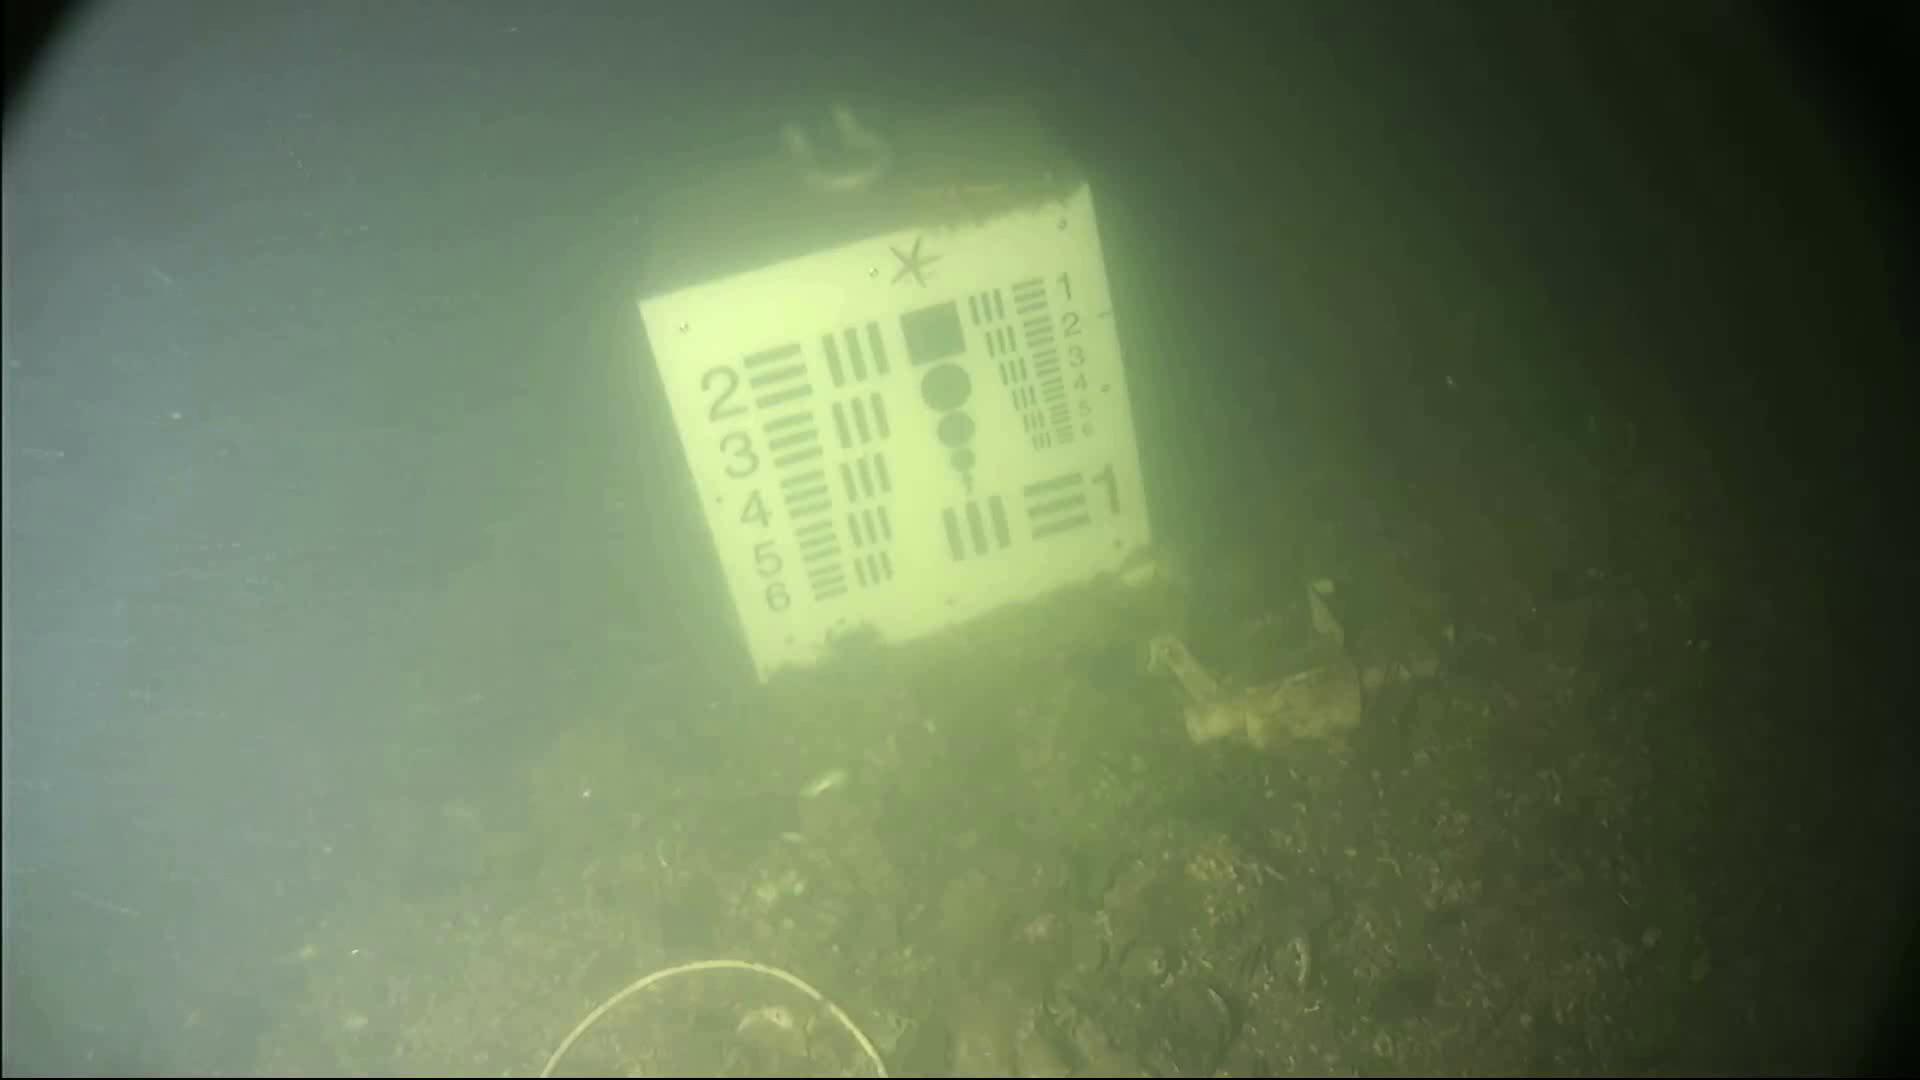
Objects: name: starfish
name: crab